Battle of the Bulge order of battle

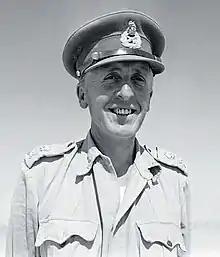
Lt. Gen. Brian G. Horrocks

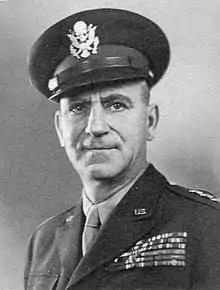
Leonard T. Gerow as a lieutenant general

General der Panzertruppen Heinrich Freiherr von Lüttwitz